318th Cyberspace Operations Group

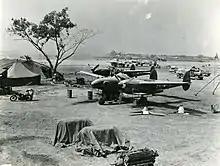
F-5 Lightnings of the 40th Photo Reconnaissance Squadron

Group headquarters arrived in India at the end of March 1944, and in April established itself at Bally Seaplane Base. There it was assigned operational squadrons for the first time on 25 April: